Tropical Storm Nicole (2010)

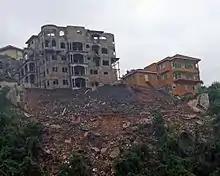
A shed collapsed in Saint Andrew Parish, killing the three construction workers inside

The disaster affected 507,831 people on the island; it resulted in 16 deaths—14 confirmed—and 42 injuries. In Saint Andrew Parish's Sandy Park, a house next to a street gully succumbed to the effects of the storm; five bodies were recovered near the site, while the final missing inhabitant was presumed dead. Elsewhere in Saint Andrew, three construction workers were killed when the shed in which they were sleeping collapsed. A girl was crushed to death under the weight of a collapsed board house in Saint Catherine Parish. Rushing waters swept away three people in different parts of the island. Amid a microburst, a waterspout tore roofs off buildings and hospitalized five residents in Westmoreland Parish's capital of Savanna-la-Mar, while to the northwest, strong gusts and rough surf impacted the resort town of Negril. In the wake of the storm, a body was recovered from debris along a road in Saint Catherine. Flooded streets, roads, and bridges isolated communities across seven of the island's parishes and trapped hundreds of residents in their homes.